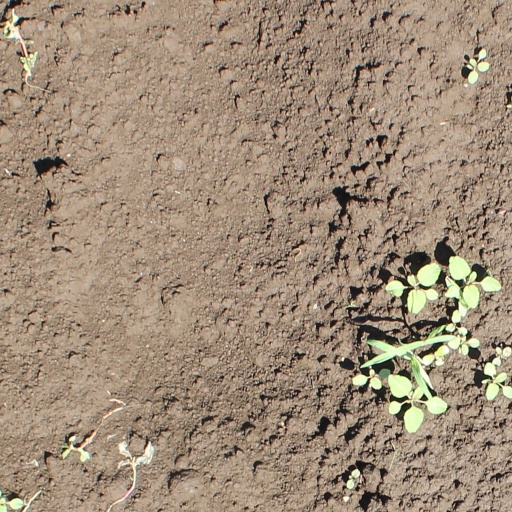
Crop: soybean